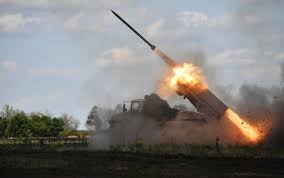
Label: Self Propelled Artillery